Tombusvirus internal replication element (IRE)

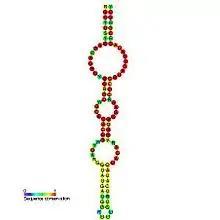
Predicted secondary structure and sequence conservation of Tombus_IRE

In virology, the tombusvirus internal replication element (IRE) is a segment of RNA located within the region coding for p92 polymerase. This element is essential for viral replication; specifically, it is thought to be required at an early stage of replication, such as template recruitment and/or replicase complex assembly.